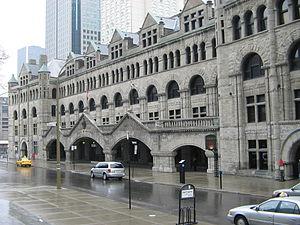
Gare Windsor de Montréal sur la rue de la Gauchetière
La gare Windsor est une gare patrimoniale de Montréal, située au 1160, avenue des Canadiens-de-Montréal, angle rue Peel dans le quartier Sainte-Marie de l'arrondissement Ville-Marie.
Les Dangereux, ou Les Déjantés en France, est une comédie noire québécoise réalisée par Louis Saia, sortie en 2002. Ce film relate l'histoire d'une chanteuse à succès qui se fait enlever par des ravisseurs qui exigent une importante rançon. Celle-ci doit être livrée par un comptable naïf.
Cet article recense les lieux patrimoniaux de Montréal inscrit au répertoire des lieux patrimoniaux du Canada, qu'ils soient de niveau provincial, fédéral ou municipal.